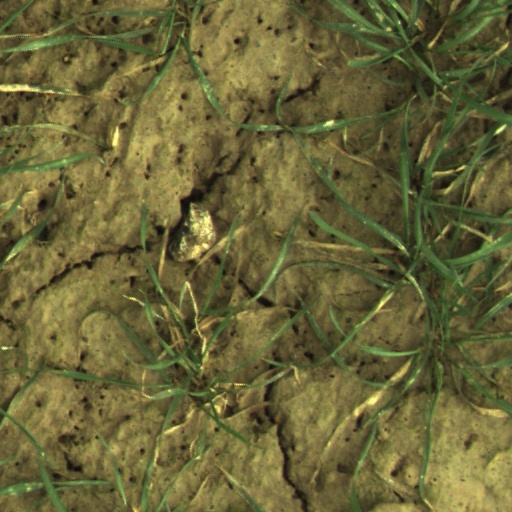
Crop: wheat